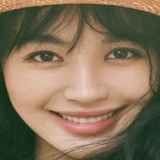
diễn viên Lý Phi Nhi